Diamond in the Rough (manga)

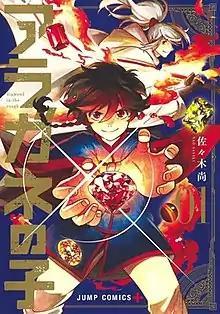
Cover of the first volume

is a Japanese manga series written and illustrated by Nao Sasaki. It was serialized on Shueisha's "Shōnen Jump+" manga website from November 2020 to December 2023. As of July 2024, the series' individual chapters have been collected into nine volumes.